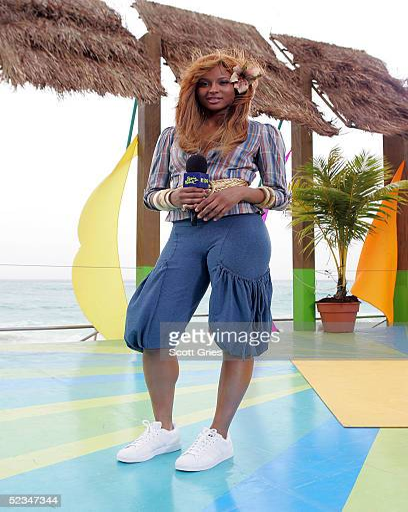
pop artist poses for a photo backstage during a taping for spring break on the beach at nightclub